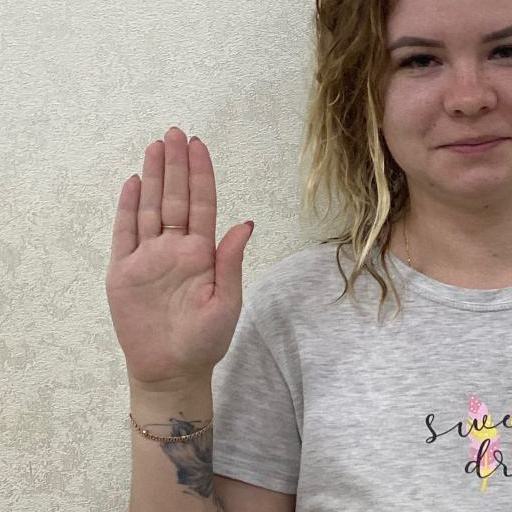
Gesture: stop